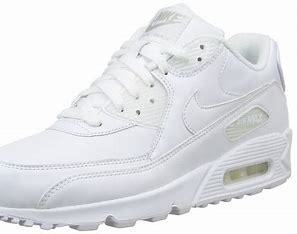
Brand: Nike
Model: Air Max 90 Sale